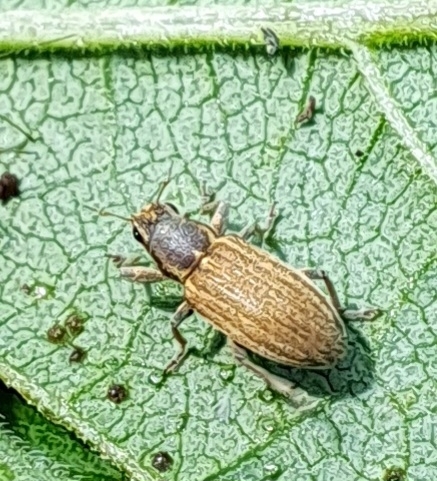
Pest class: pea_leaf_weevil